Residential red zone

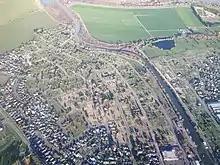
The red zone in Kaiapoi, north of Christchurch, in 2015 after most demolitions were completed

In the 2010–2011 Christchurch earthquakes, many areas of the city built on alluvial soils experienced severe soil liquefaction which damaged roads, utilities, and buildings. About 7,400 homes were zoned red in the flatlands. The majority of red-zoned areas were in the eastern suburbs along the Avon River / Ōtākaro, downstream of Christchurch Central City. Affected areas included Avonside, Wainoni, Dallington, Avondale, Burwood, New Brighton, and Bexley. Some of the condemned subdivisions had been constructed less than 10 years prior to the earthquakes.